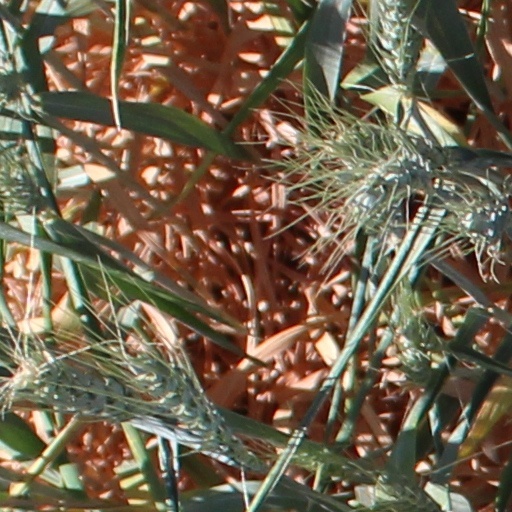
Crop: wheat